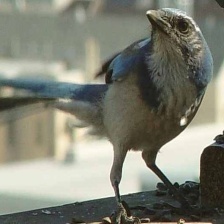
Species: CHARA DE COLLAR
Scientific name: CYANOLYCA ARMILLATA